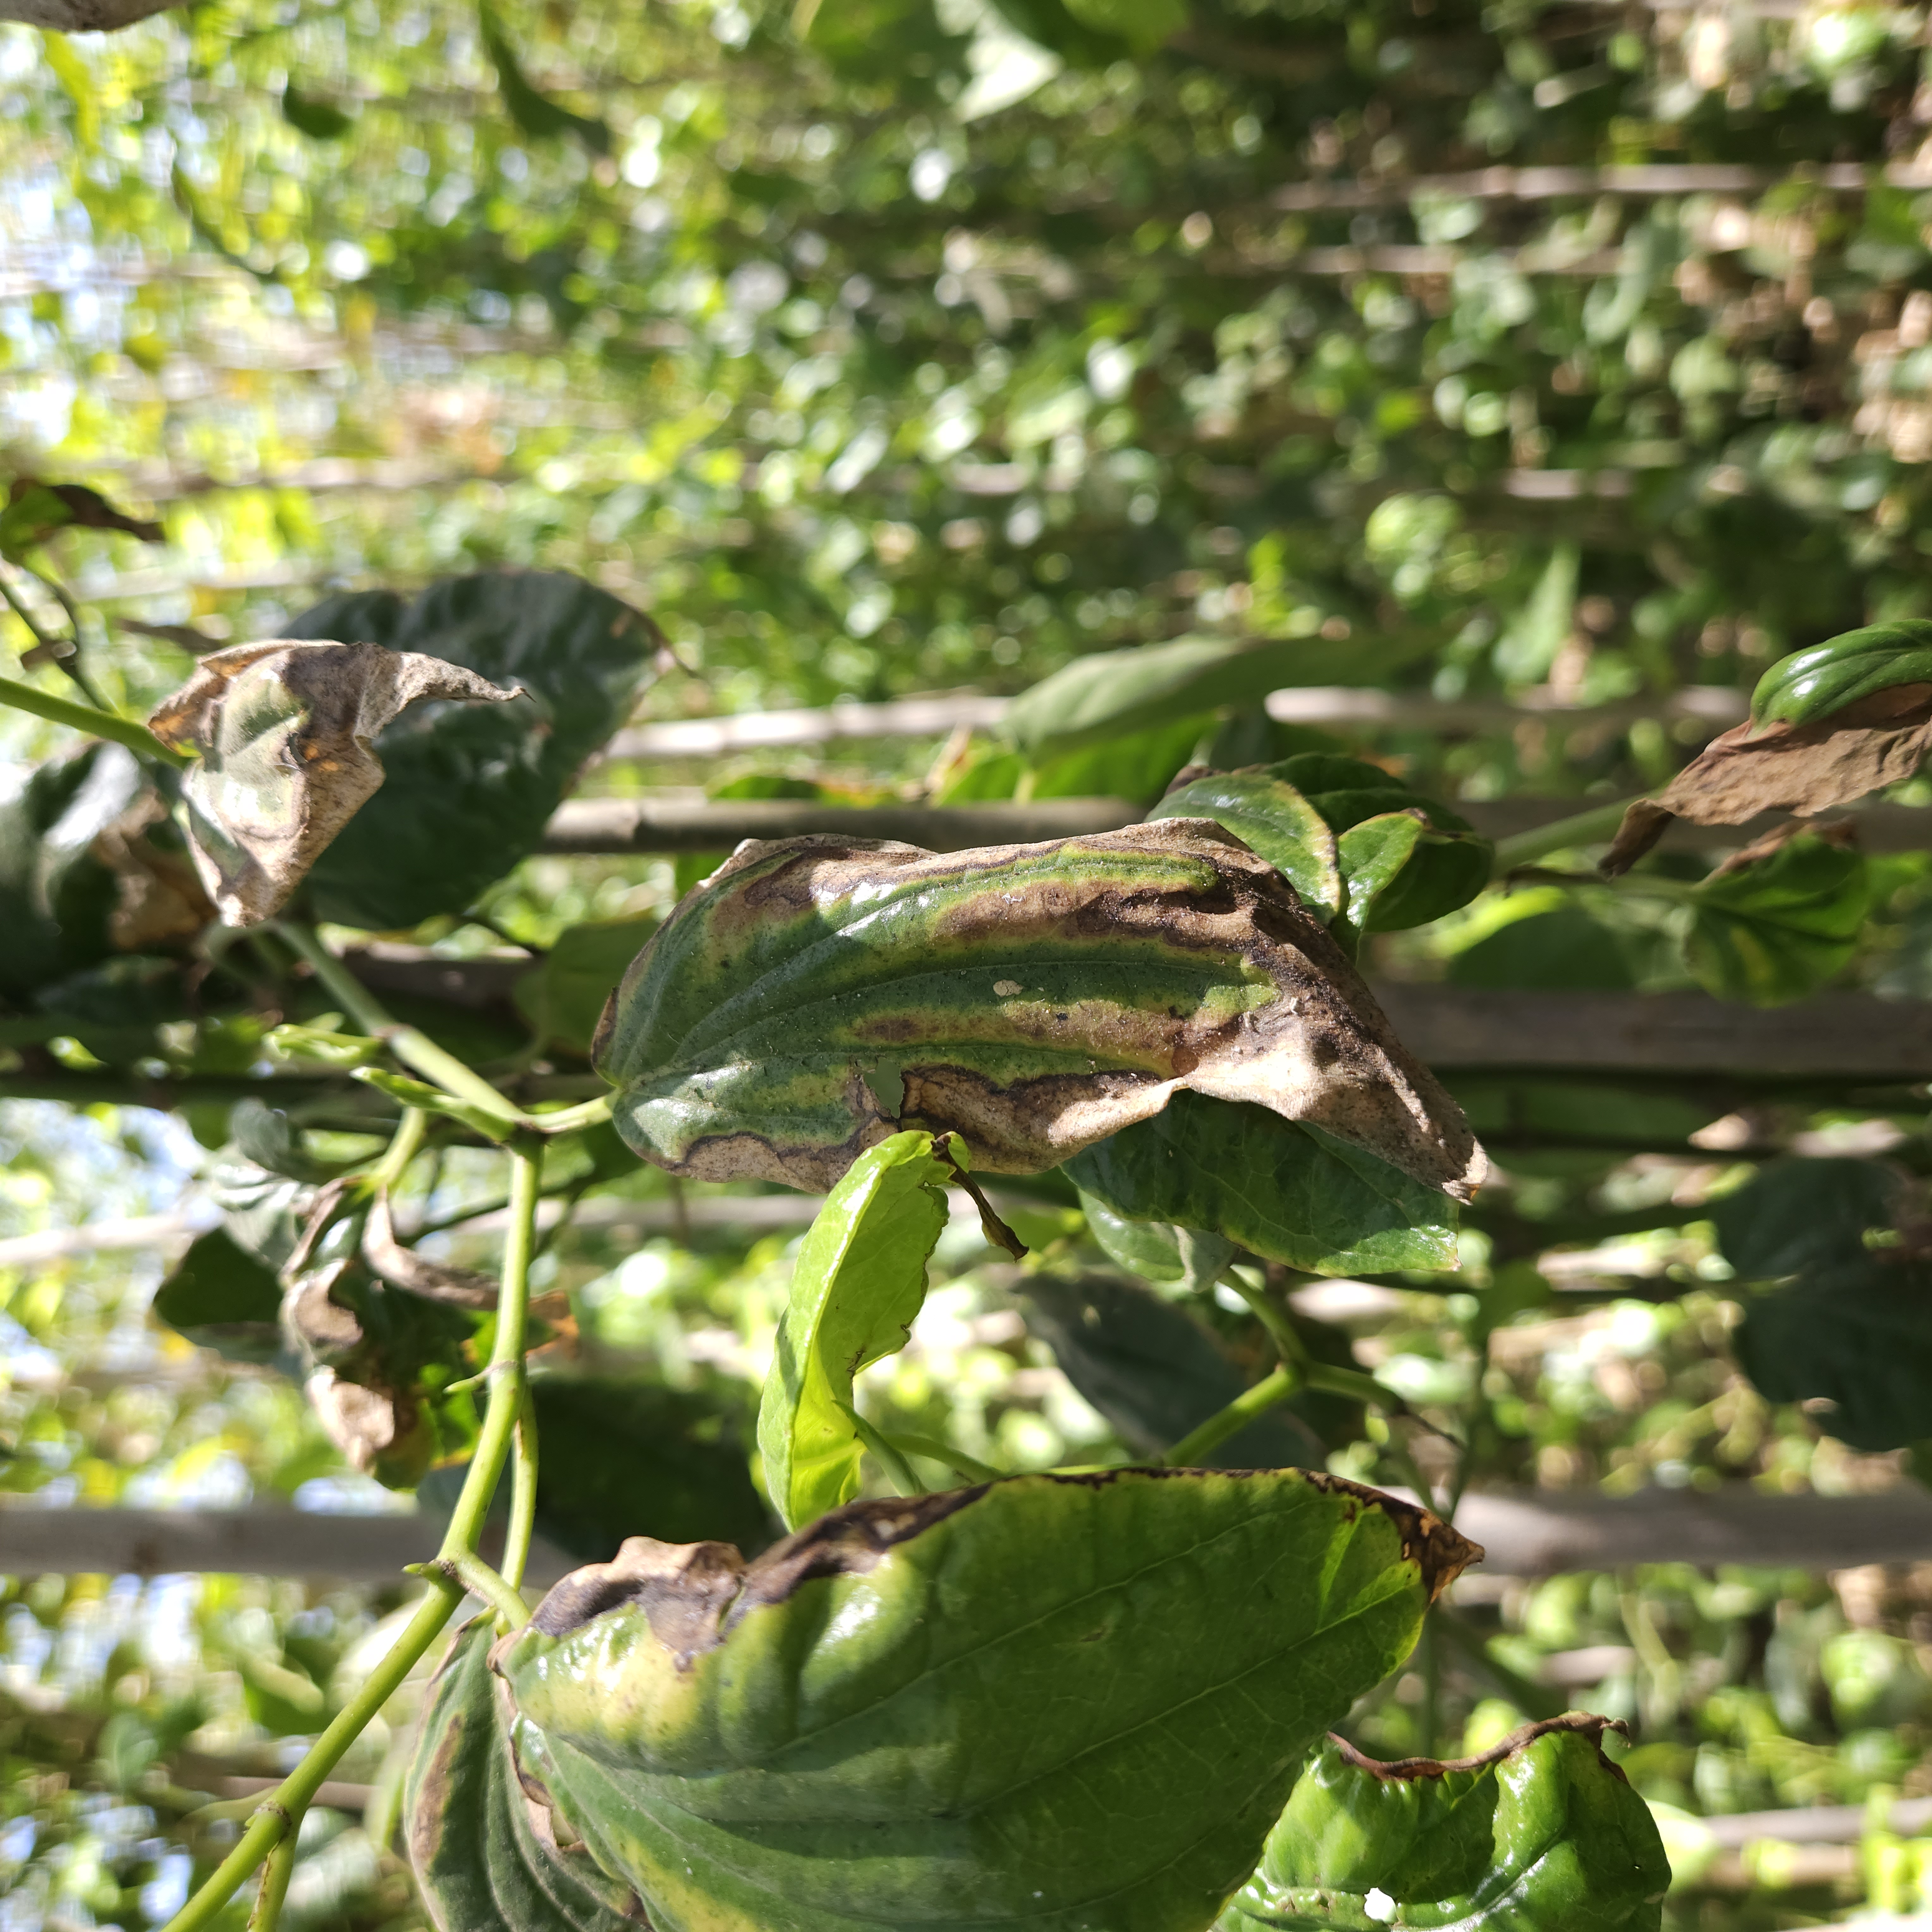
Label: Dried